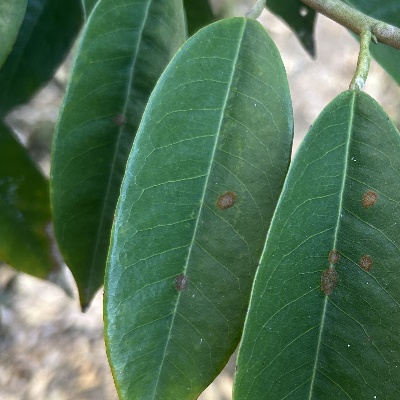
Label: Leaf_Algal